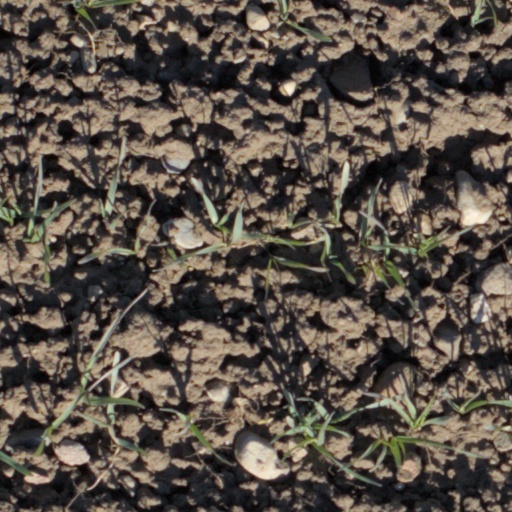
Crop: wheat